Marjatta Rasi

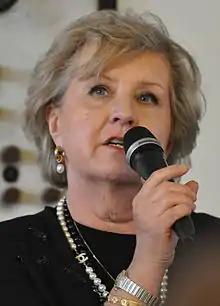
Rasi in 2015

(29 November 1945 – 23 May 2021) was a Finnish diplomat. She represented Finland as Permanent Representative to the United Nations (UN), and as Ambassador to many countries posted at New Delhi, Dhaka, Colombo, Kathmandu, Thimphu, and Vienna. She worked as Head of Finland's Development Agency. In 2004, she was President of the United Nations Economic and Social Council (ECOSOC). After serving in New York City in the United Nations from 1998 to 2004, she was also the Under Secretary of State for Development Policy in the Ministry of Foreign Affairs (Finland).